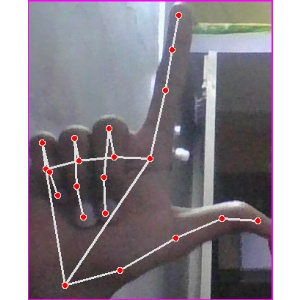
अक्षर: ल